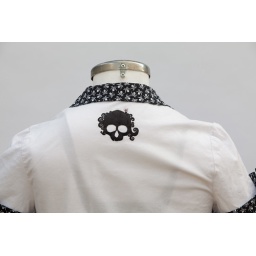
Simplicity pattern 3847. Collar and sleeve cuffs made up in Quilting cotton and main shirt in white broadcloth.